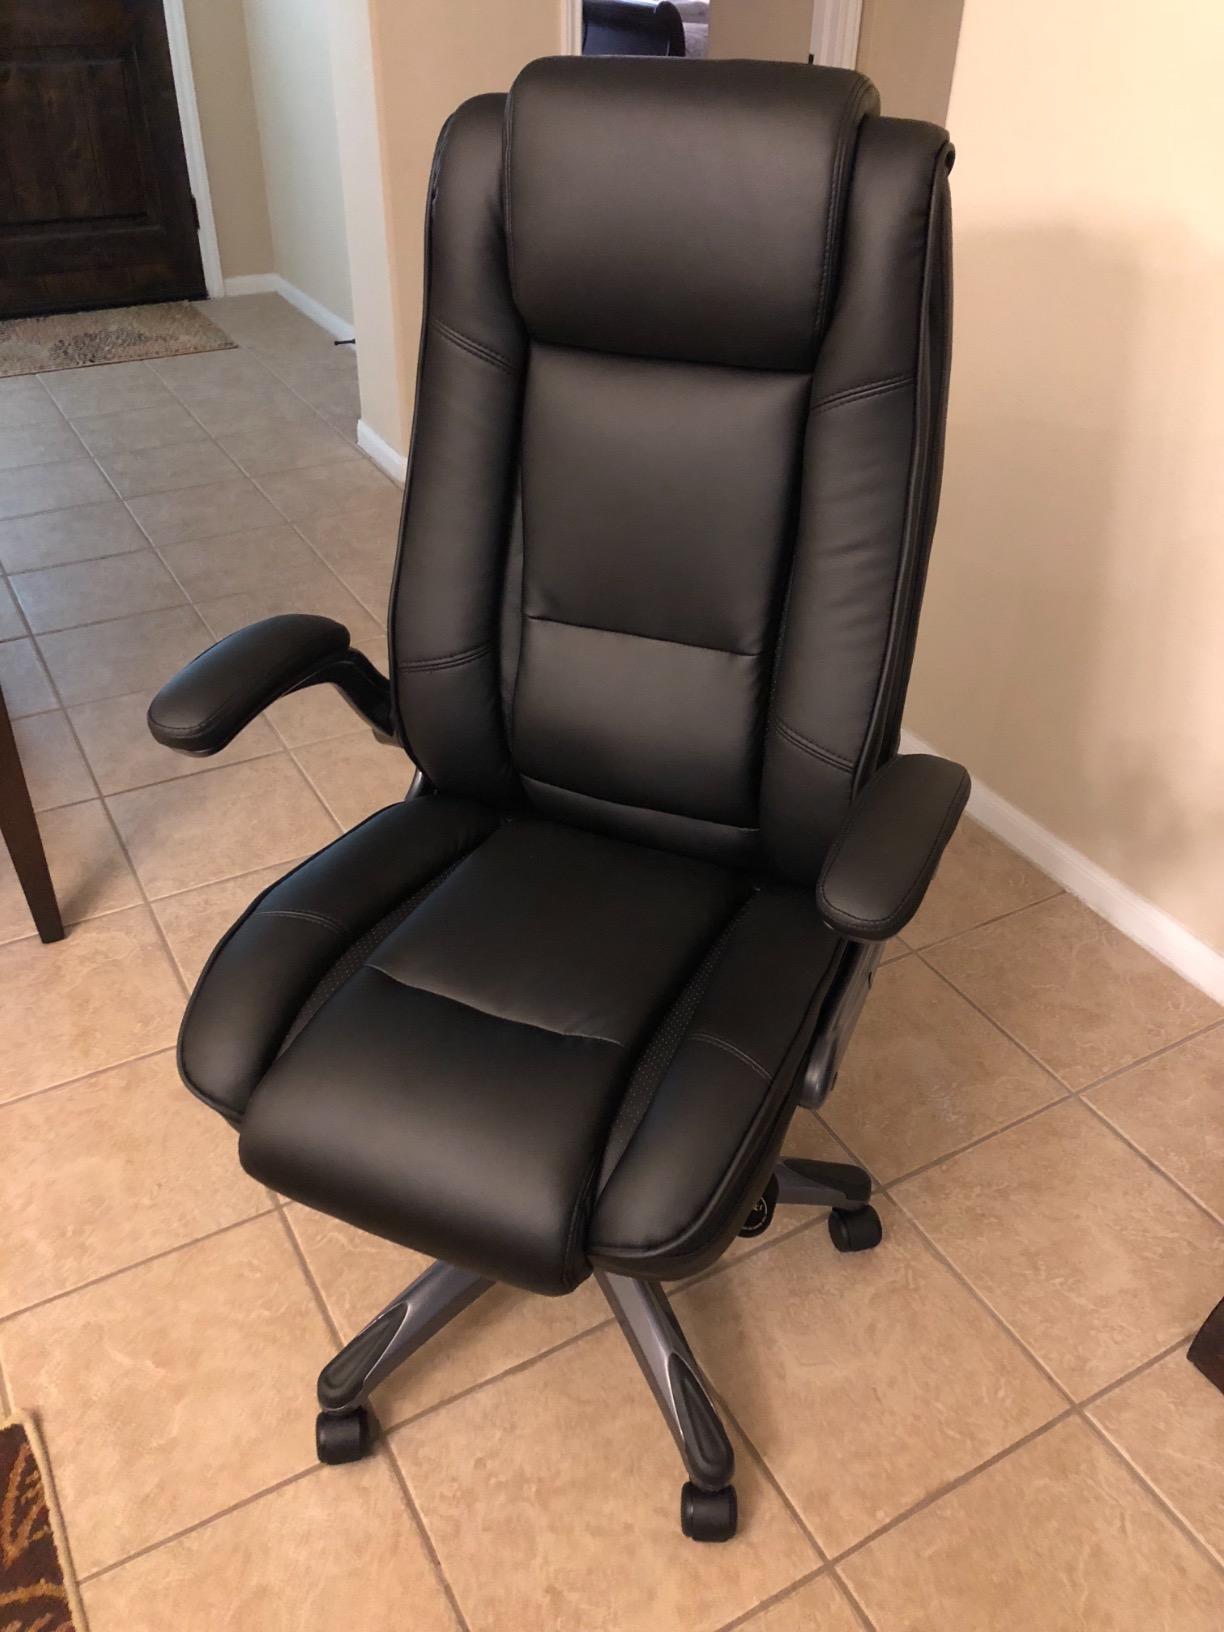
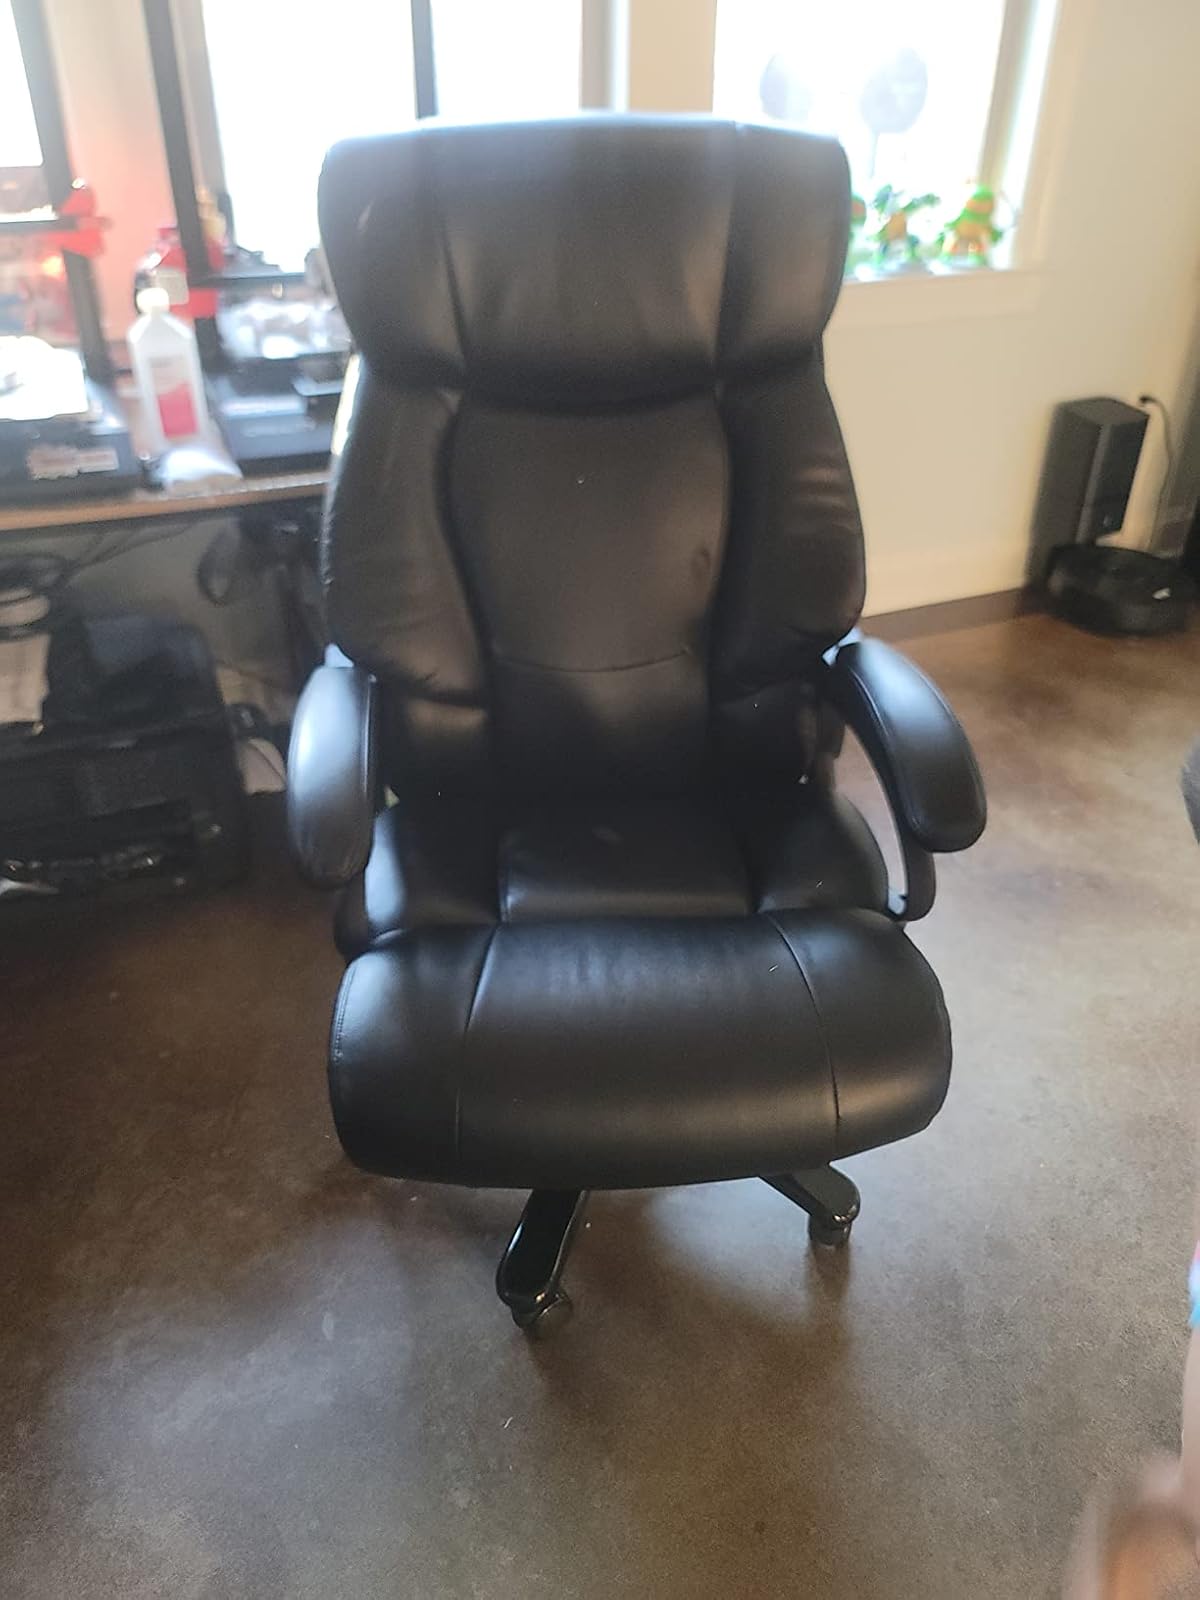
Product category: items_chair
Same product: no